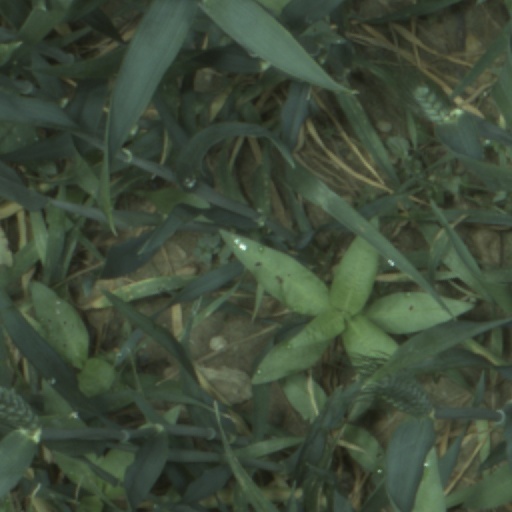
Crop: wheat